HMS Thunderer (1872)

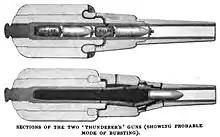

On 14 July 1876, "Thunderer" suffered a disastrous boiler explosion which killed 45 people. One of her boilers burst as she proceeded from Portsmouth Harbour to Stokes Bay to carry out a full-power trial. The explosion killed 15 people instantly, including her commanding officer; around 70 others were injured, of whom 30 later died. This was the Royal Navy's most deadly boiler explosion through the whole century. A model representing the failed boiler was made and is now in the Science Museum, London. The explosion was caused because a pressure gauge was broken and the safety valve had corroded in place. When the steam stop valve to the engines was closed, pressure in the boiler rose and could not be released. The four box boilers were the last in service in the Navy and operated at what would even then would have been considered a relatively low pressure, for more modern boilers, of . The boiler was repaired and the ship was completed on 26 May 1877 at a cost of £368,428.